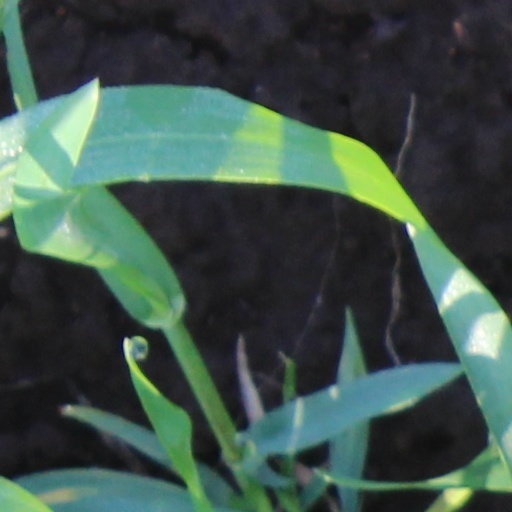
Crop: wheat